National Monument to British Heroes

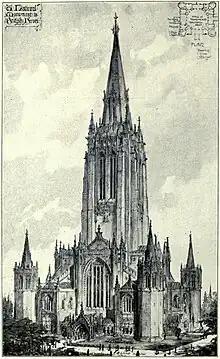
Lamb's proposed National Monument to British Heroes

A National Monument to British Heroes was a proposed Gothic Revival style hall and tower, entered as a design in the Royal Academy Summer Exhibition of 1901 by architect Edward Beckitt Lamb, and presumably to be built in London.